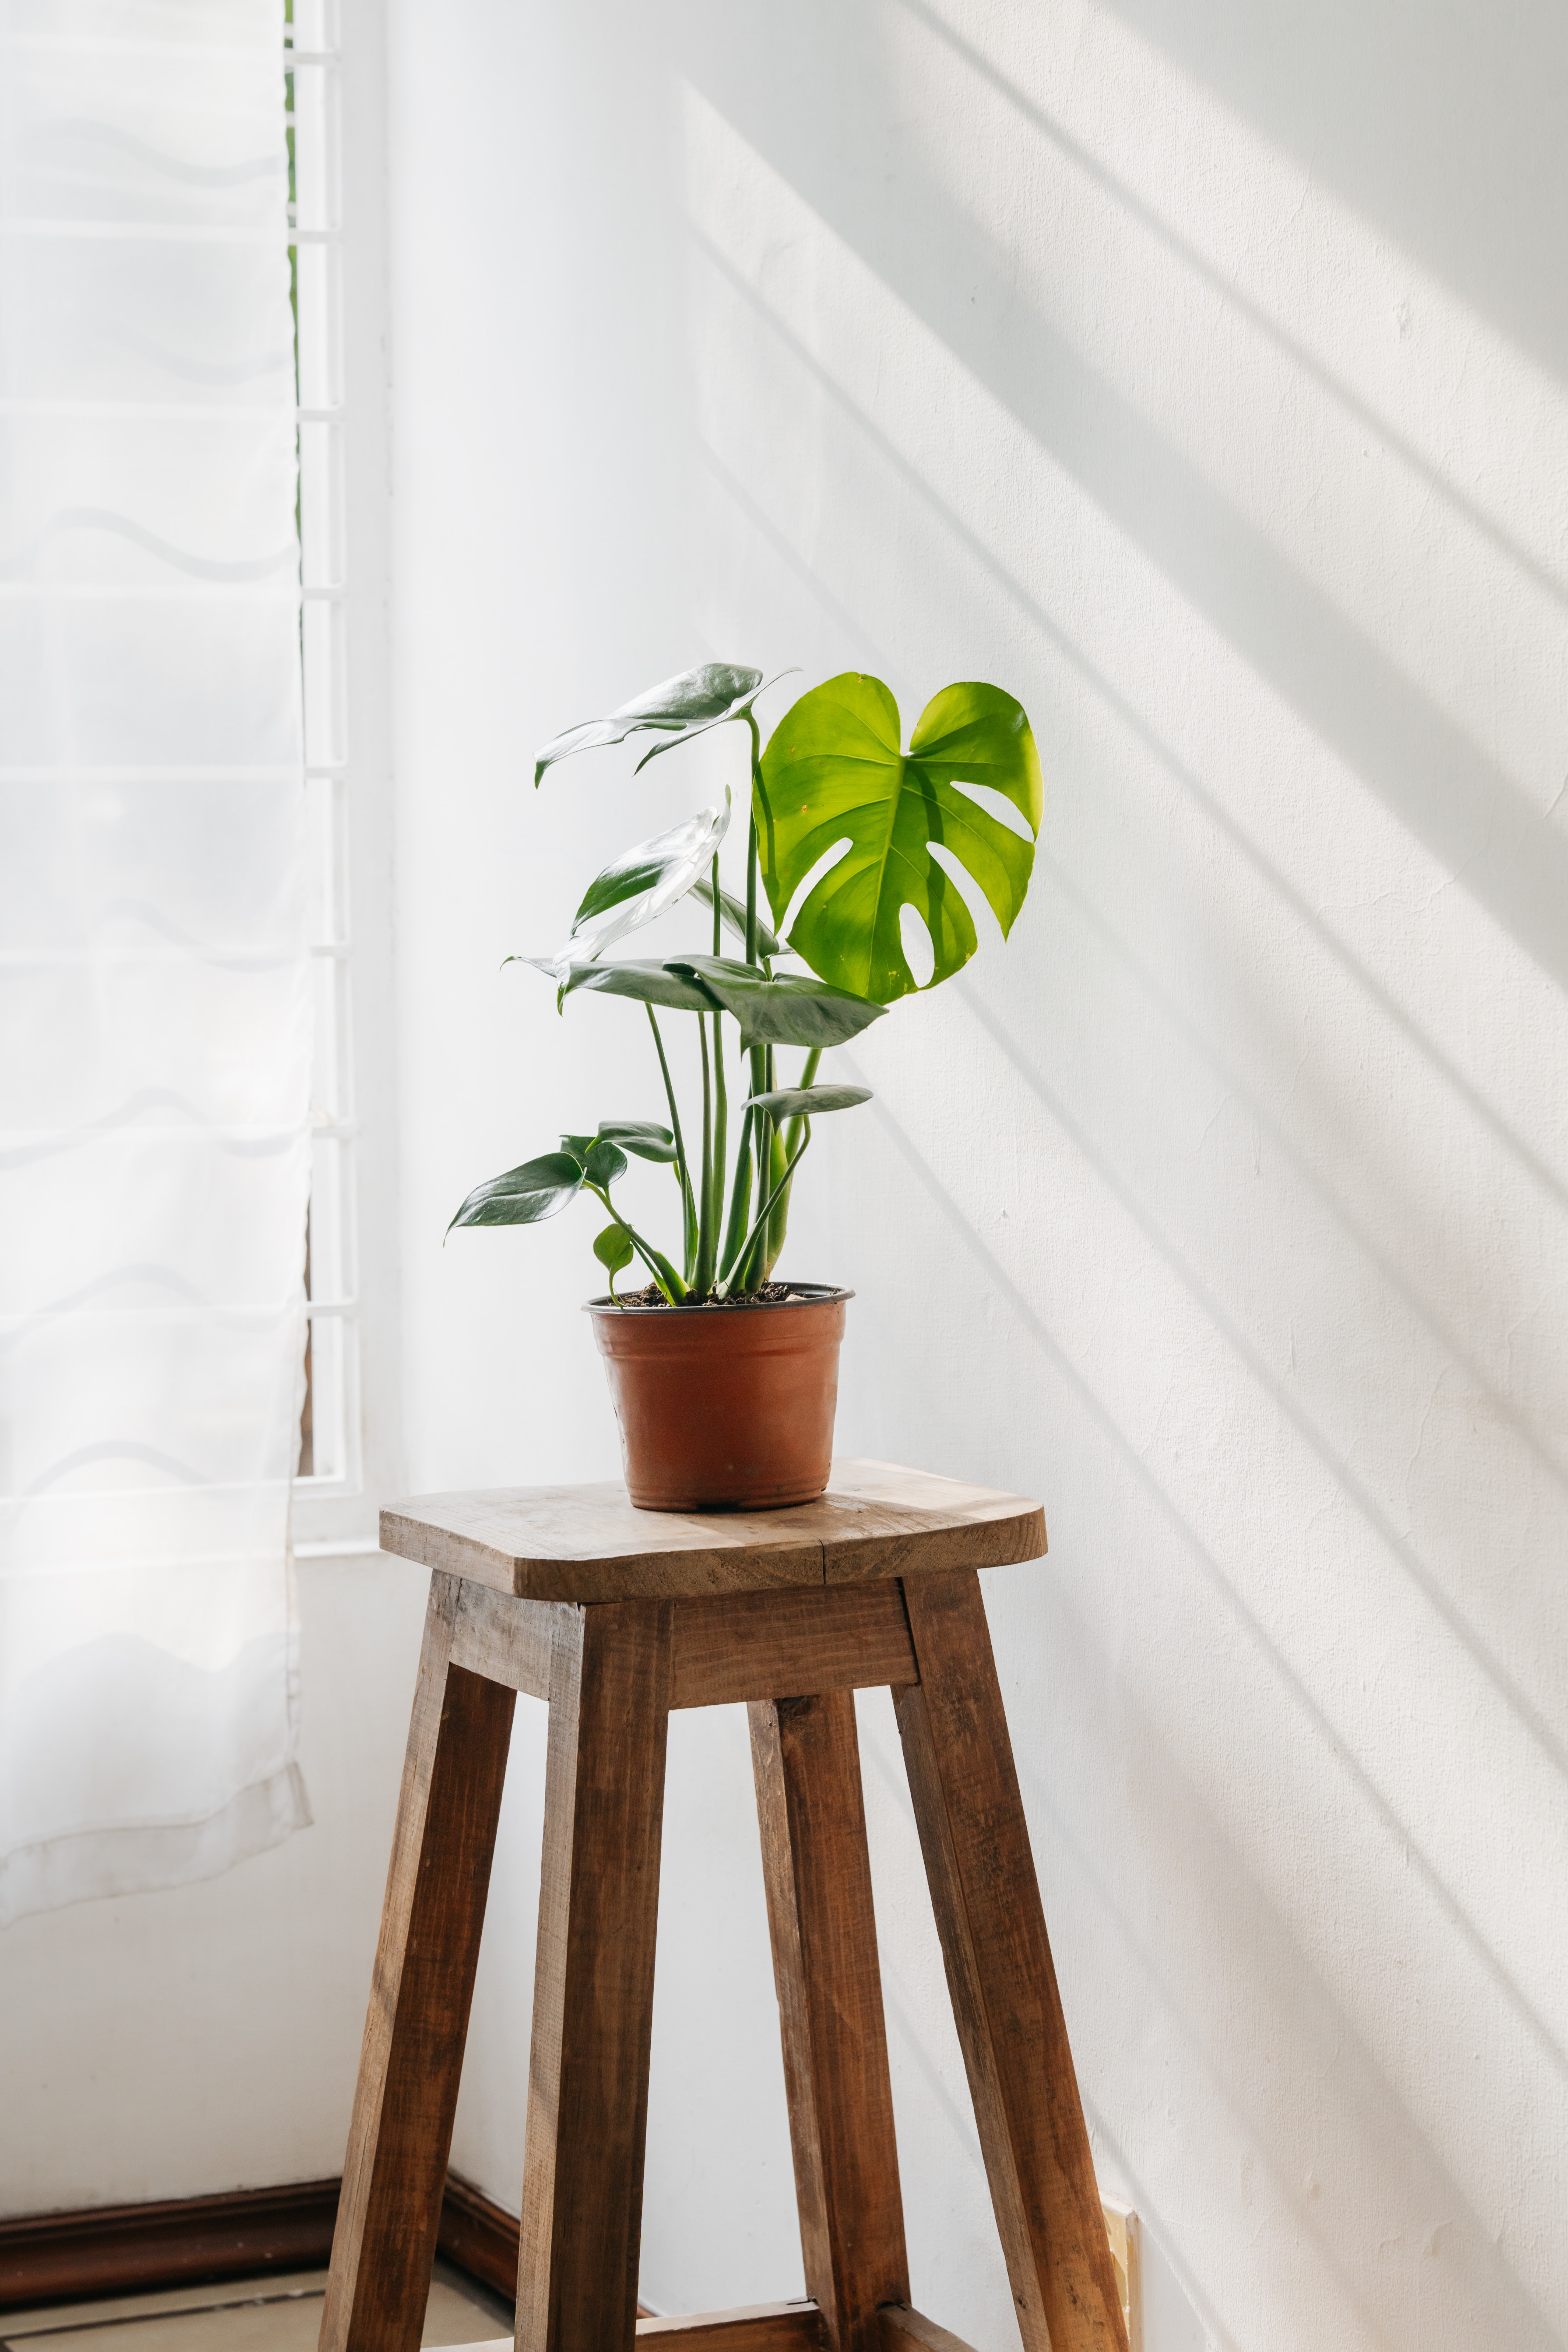
flower, plant, flowerpot, window, houseplant, wood, chair, Tints and shades, hardwood, flooring, rectangle, grass, twig, wood stain, room, plywood, flowering plant, peach, art, table, herb, shelving, still life photography, plant stem, still life, coquelicot, glass, paint